Boeing EA-18G Growler

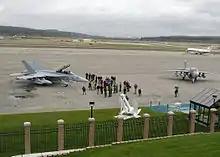
An EA-18G Growler alongside an EA-6B Prowler shortly after arriving at NAS Whidbey Island, 2007.

The U.S. Navy has ordered a total of 57 aircraft to replace its in-service EA-6B Prowlers, most of which are based at NAS Whidbey Island. The US DoD gave approval for the EA-18G program to begin low rate initial production in 2007. The EA-18G was scheduled to finish flight testing in 2008. The Navy planned to buy approximately 85 aircraft in 2008. Approval for full-rate production was expected in the third quarter of 2009, and was given on 23 November 2009. Boeing planned to ramp up production to 20 aircraft per year. On 9 July 2009, General James Cartwright told the United States Senate Committee on Armed Services that the choice had been to continue the F/A-18 production line because the warfighting commanders needed more aerial electronic warfare capability that only the EA-18G could provide.